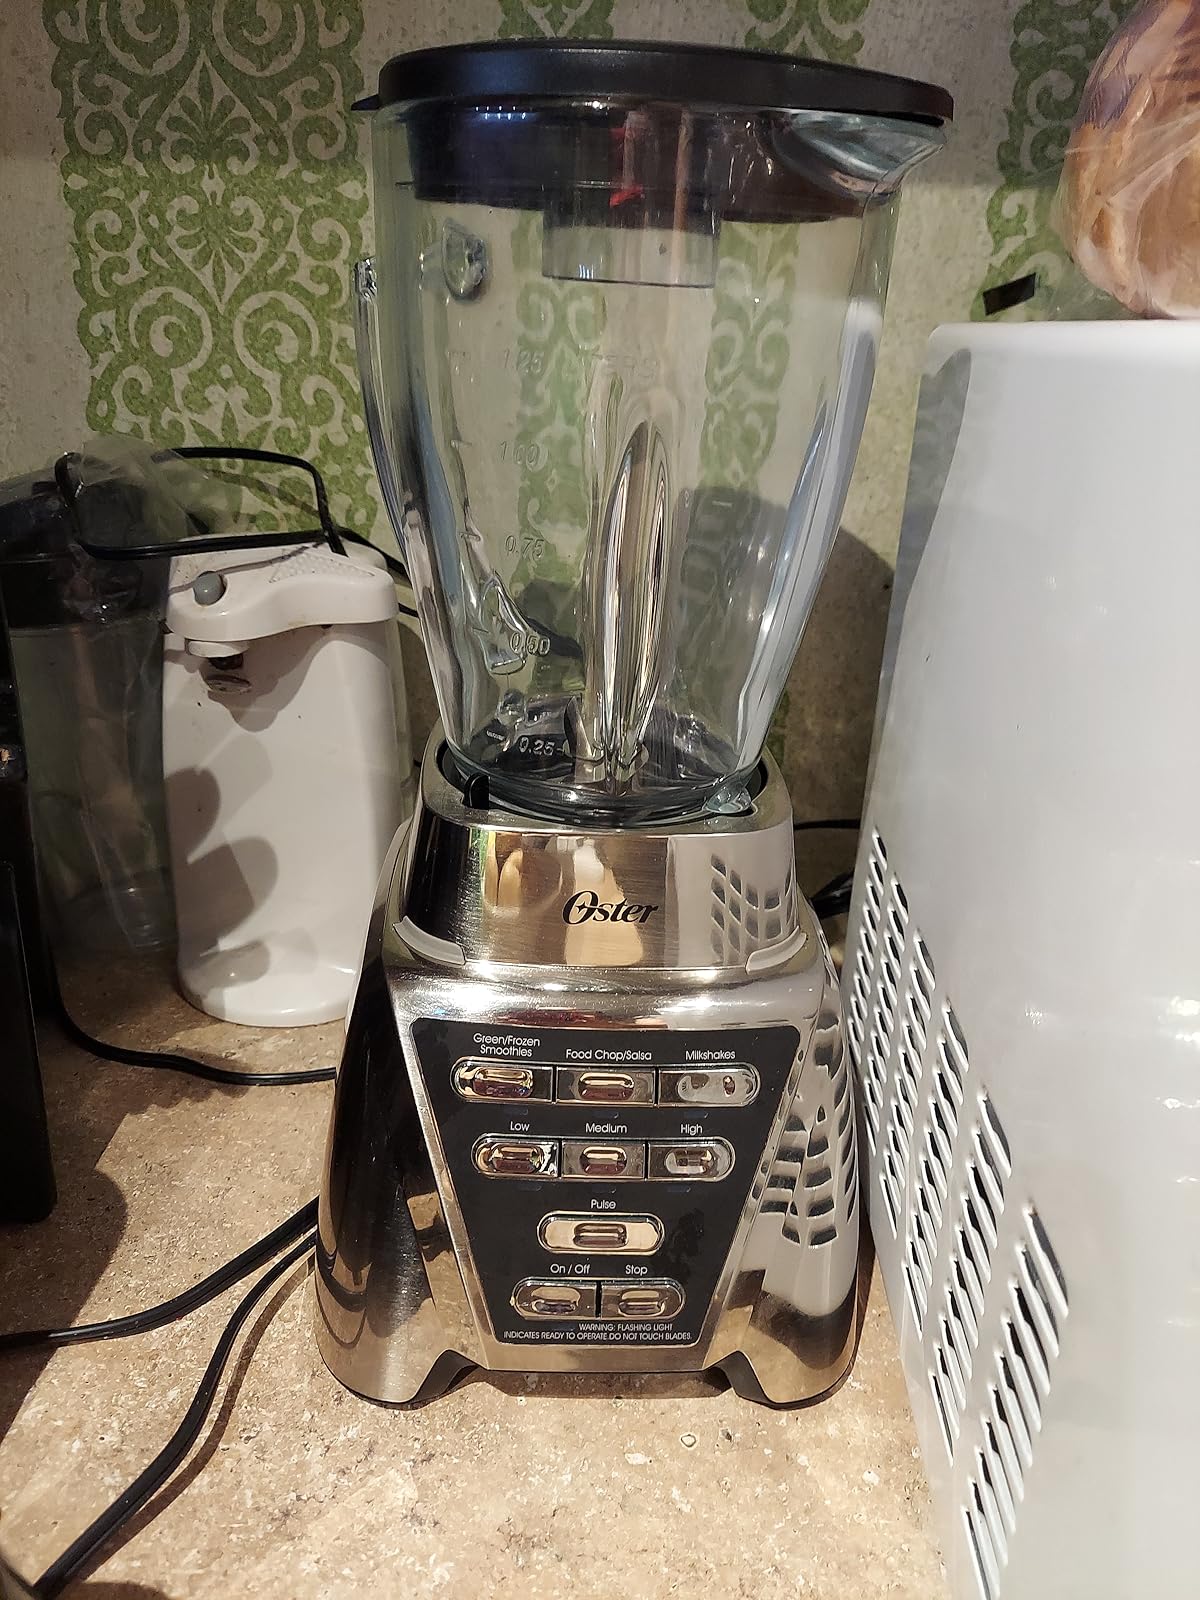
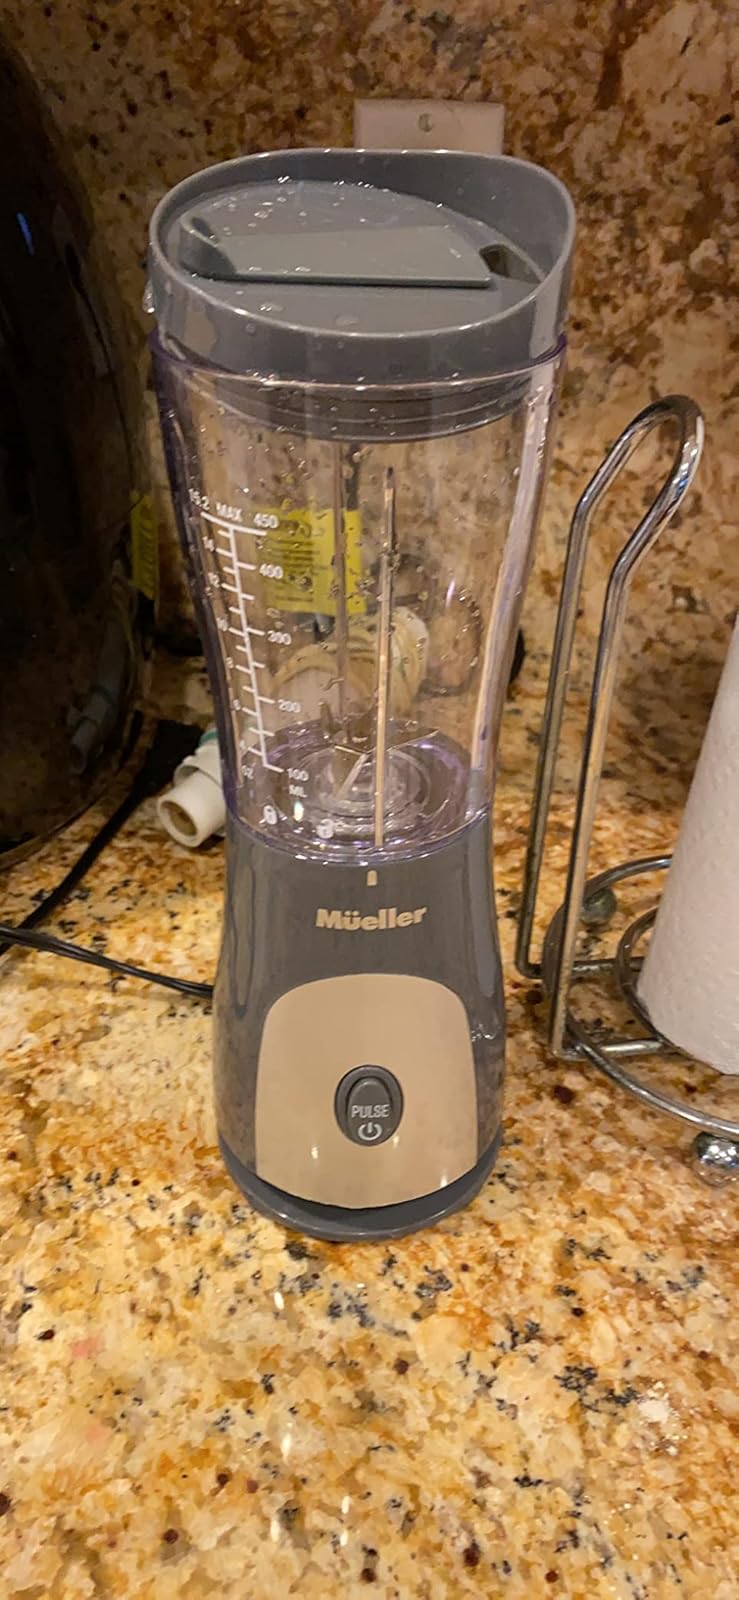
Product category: items_blender
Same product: no